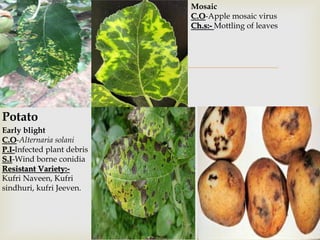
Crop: apple
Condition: mosaic_virus